List of works by Jean Antoine Injalbert

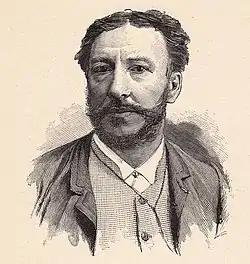
Jean Antoine Injalbert

Jean Antoine Injalbert was born in Béziers in 1845 and died in 1933. He was one of France's greatest sculptors. He worked in many of the great towns and cities of France and examples of his work can be seen in Paris, Pézenas, Reims, Montpellier, Sète etc. The son of a stonemason, Injalbert first served an apprenticeship with an ornamental sculptor, then entered the École des Beaux-Arts in Paris in 1866 with a municipal scholarship. His teacher was Augustin-Alexandre Dumont. In 1874 he won the Prix de Rome with a figure of Orpheus, and at the Éxposition of 1889 he won the Grand Prix. His first commission was to create the tympanum for La Chapelle du Bon Pasteur in Béziers.